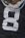
Number: 8